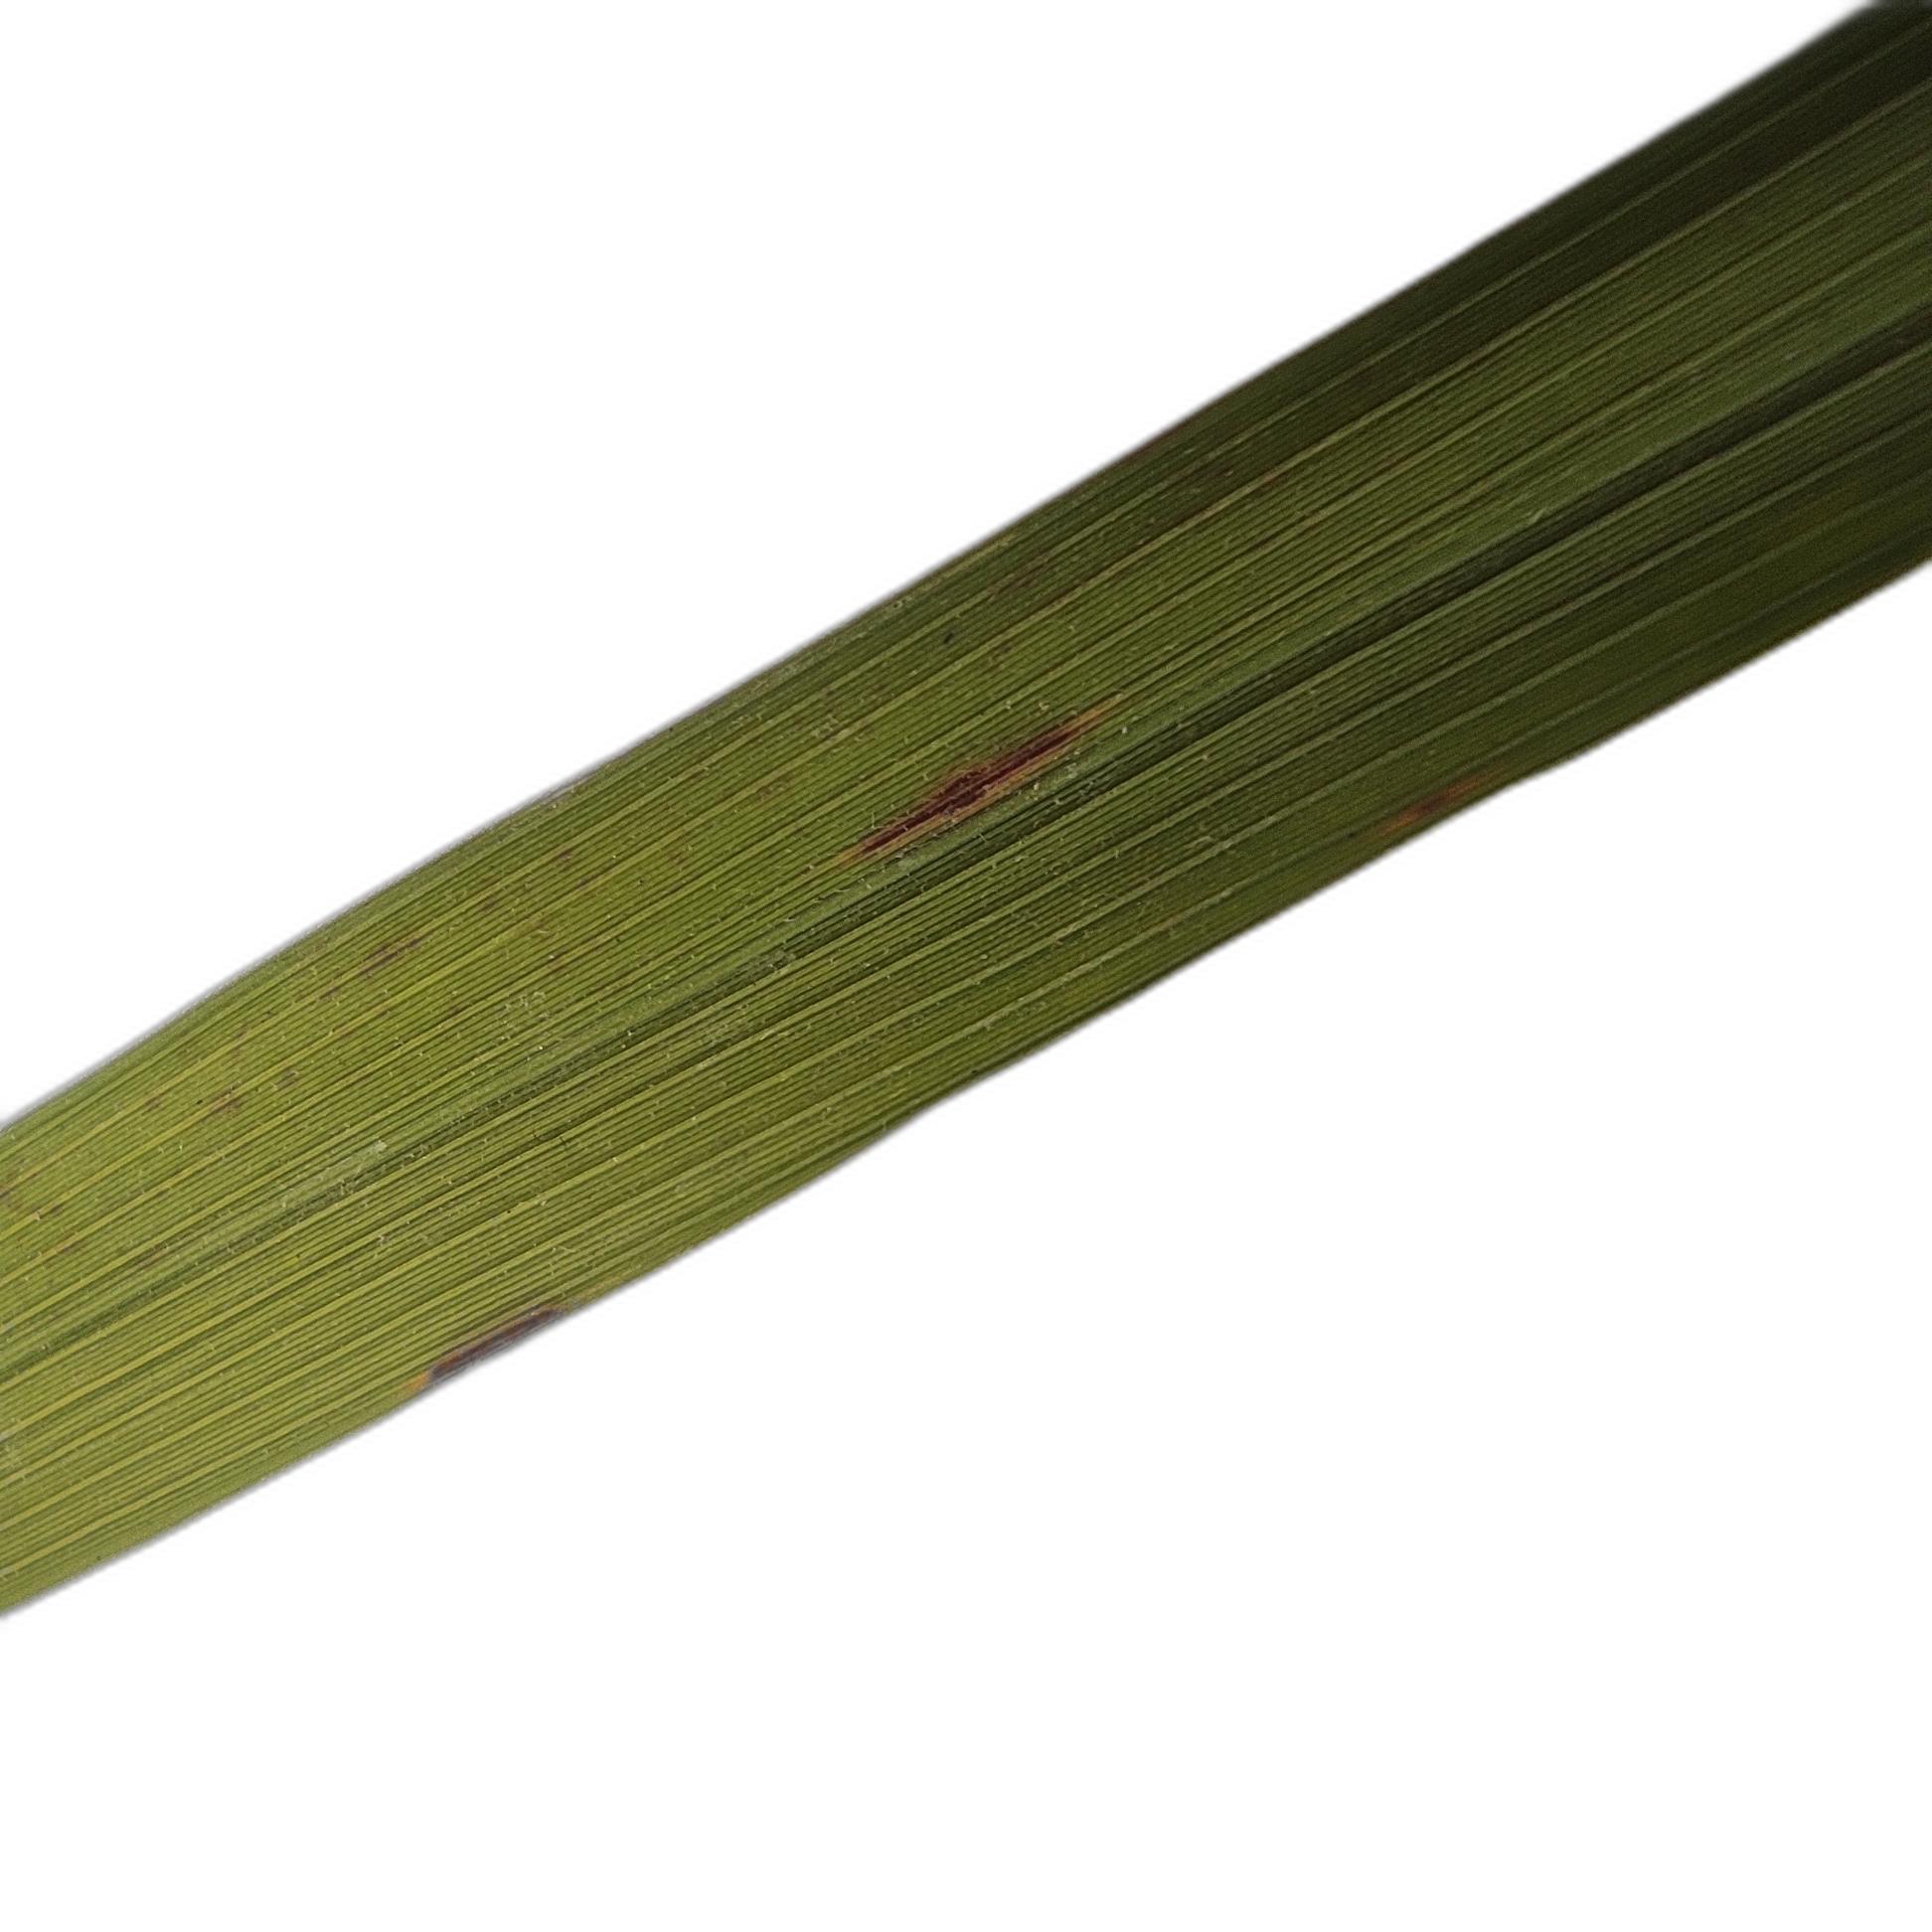
Label: Rice Blast